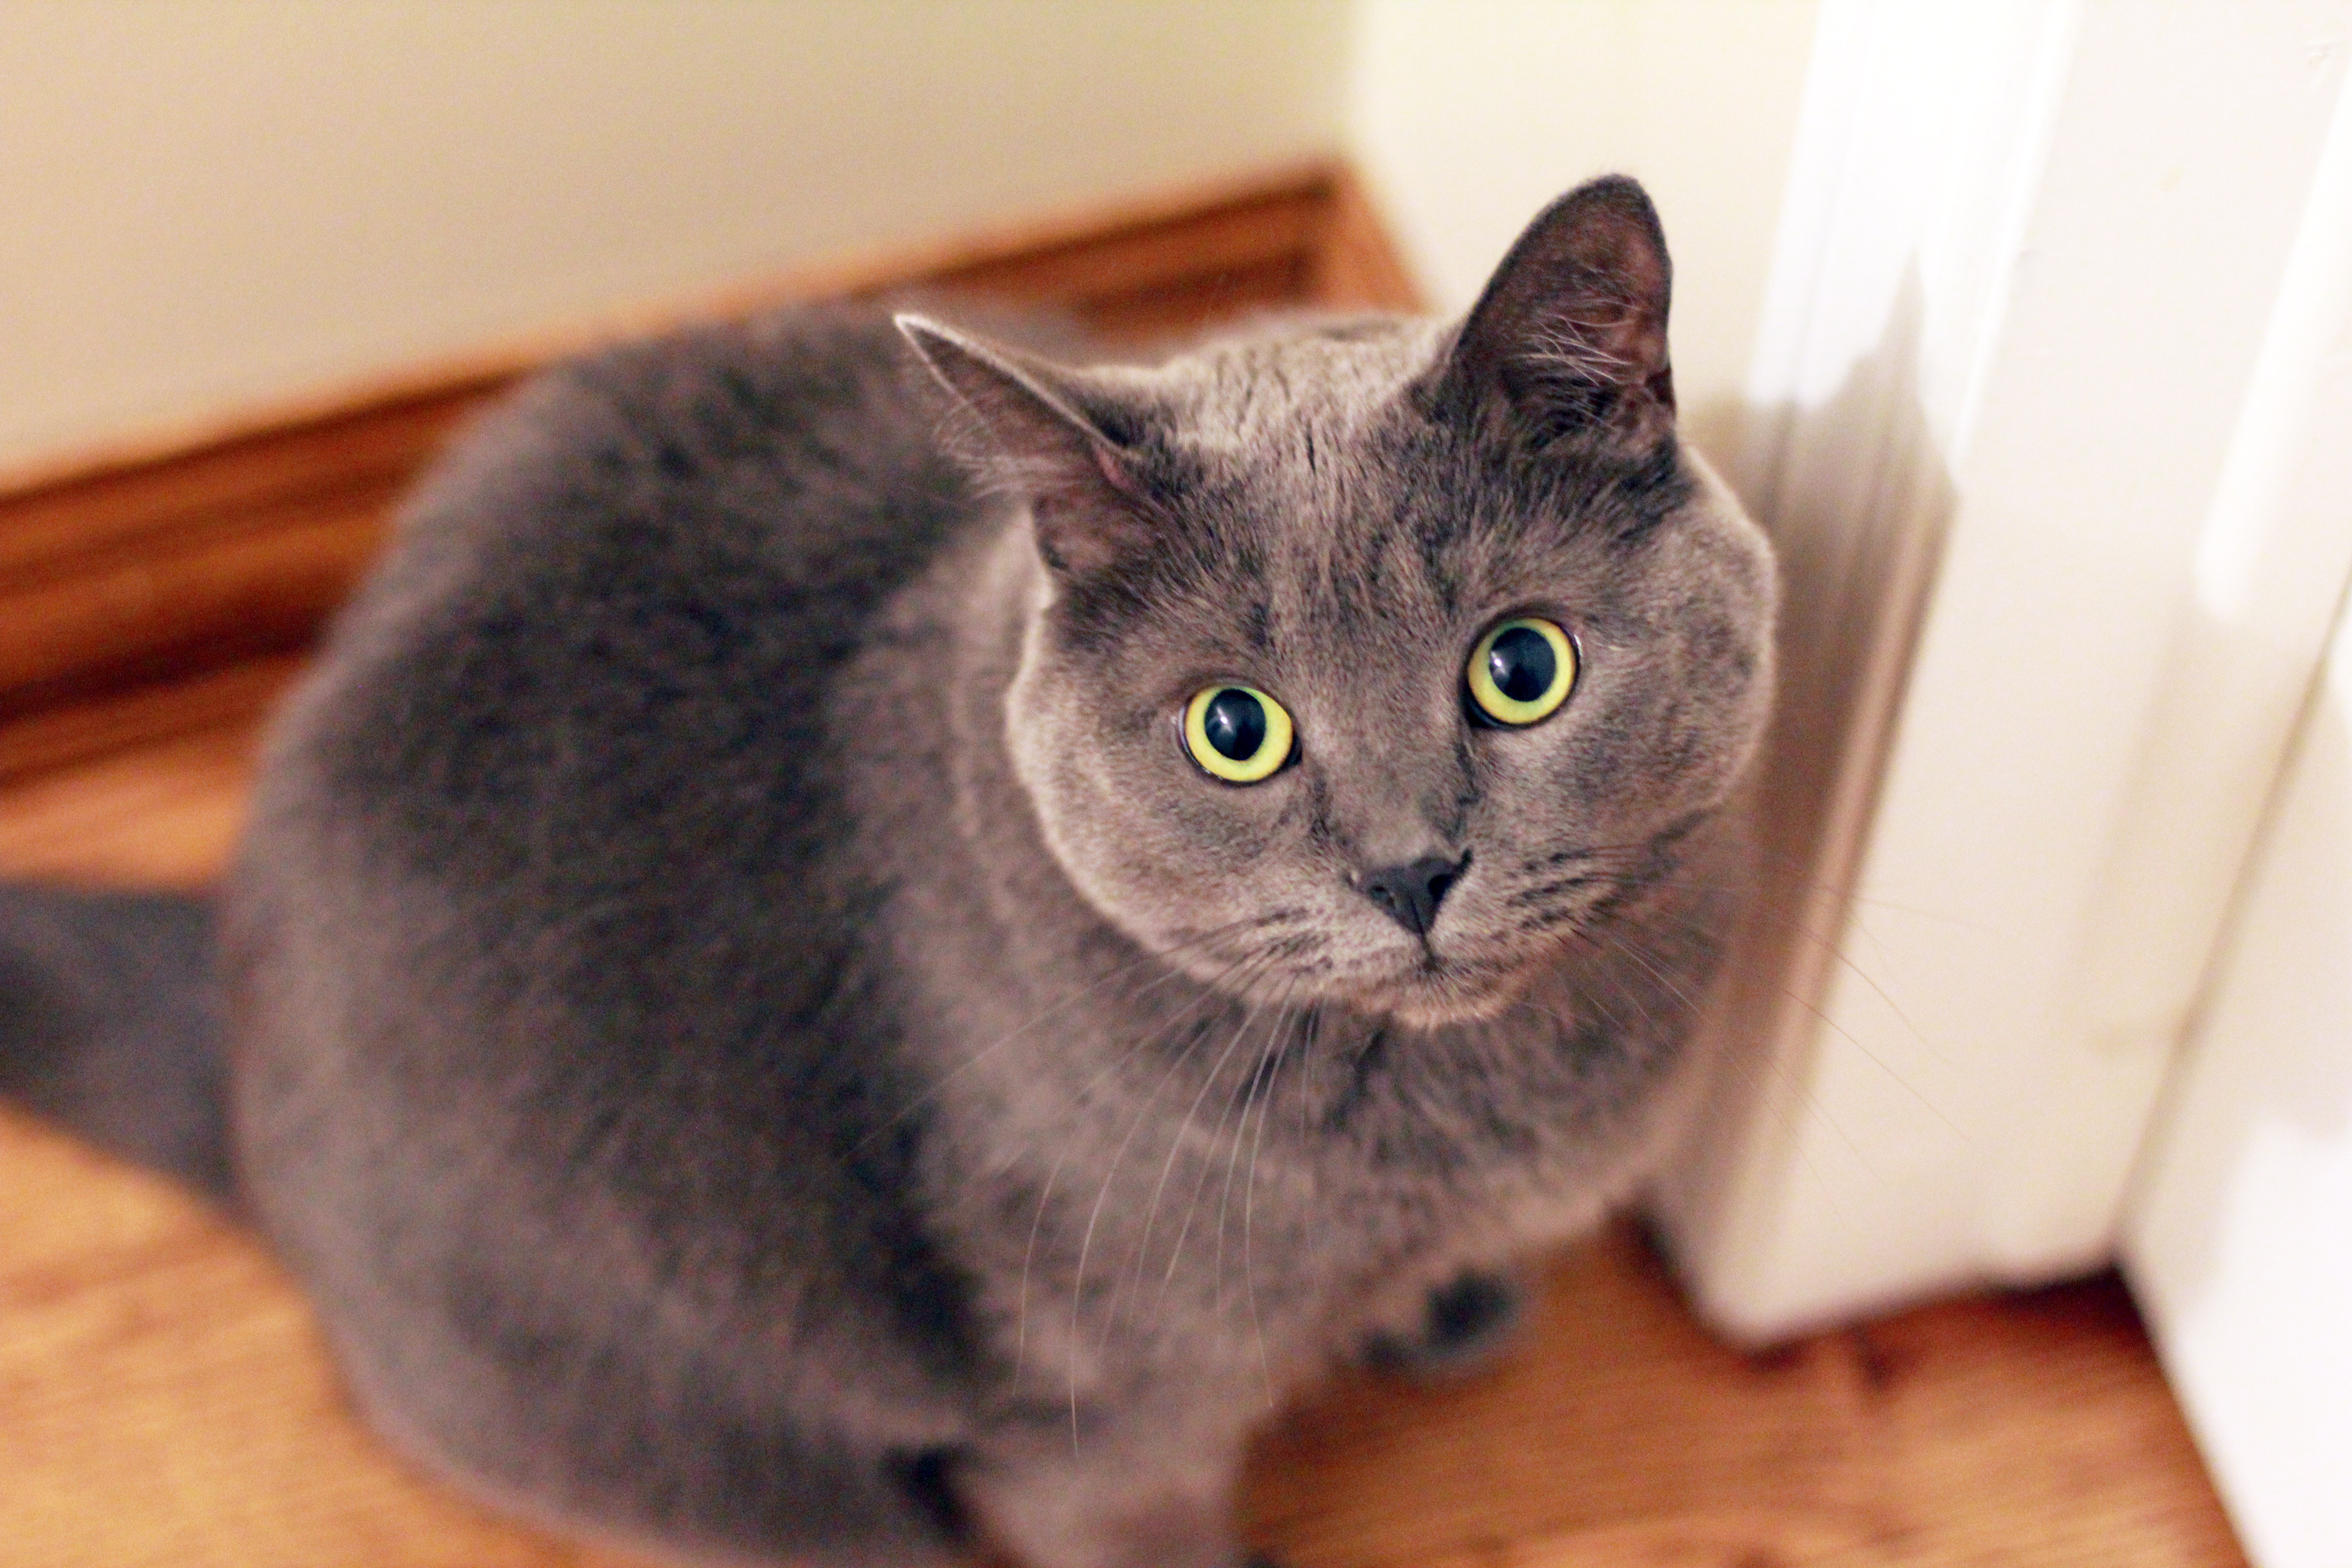
cat, mammal, vertebrate, small to medium sized cats, felidae, whiskers, british shorthair, carnivore, domestic short haired cat, korat, nebelung, russian blue, chartreux, european shorthair, snout, british semi longhair, asian, kitten, american shorthair